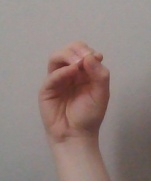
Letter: ha